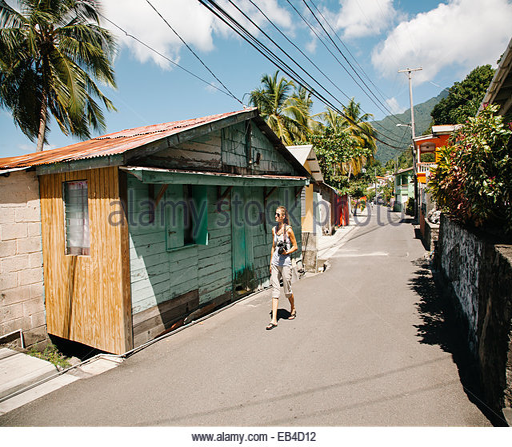
a tourist walks down a street in the small fishing village